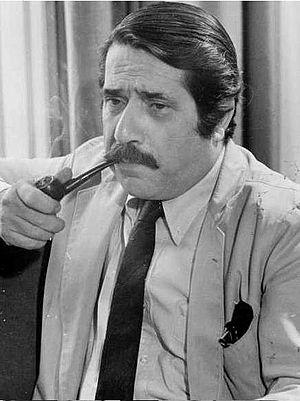
Ennio Flaiano, né le 5 mars 1910 à Pescara et mort le 20 novembre 1972 à Rome, est un écrivain italien, dramaturge, romancier, scénariste de films, journaliste, humoriste et critique dramatique.